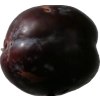
Label: plum